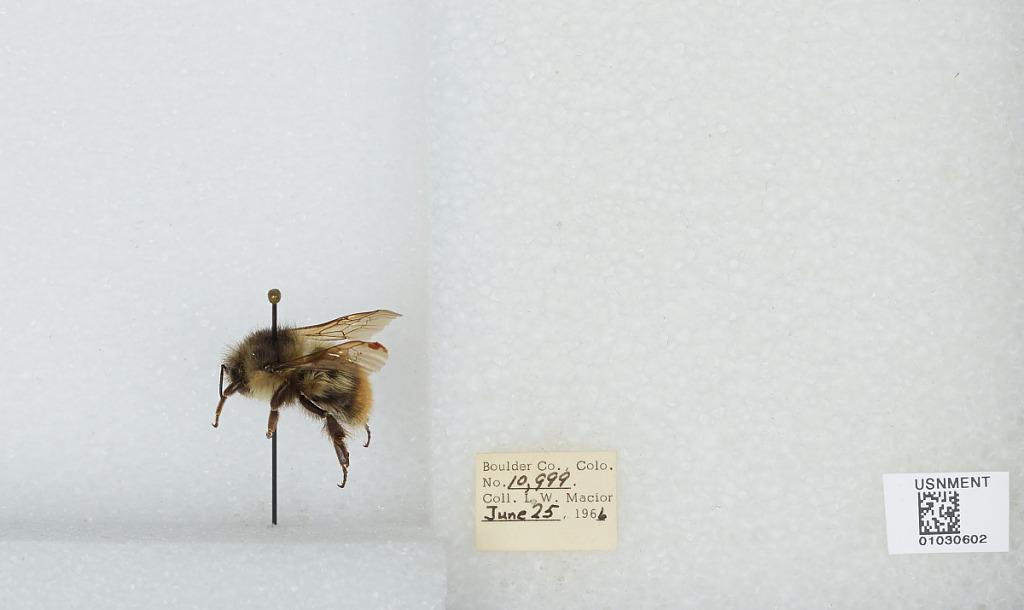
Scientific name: Bombus (Pyrobombus) mixtus Cresson
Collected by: L. Macior
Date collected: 1966-6-25
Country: United States
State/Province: Colorado
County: Boulder
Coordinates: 40.015, -105.27